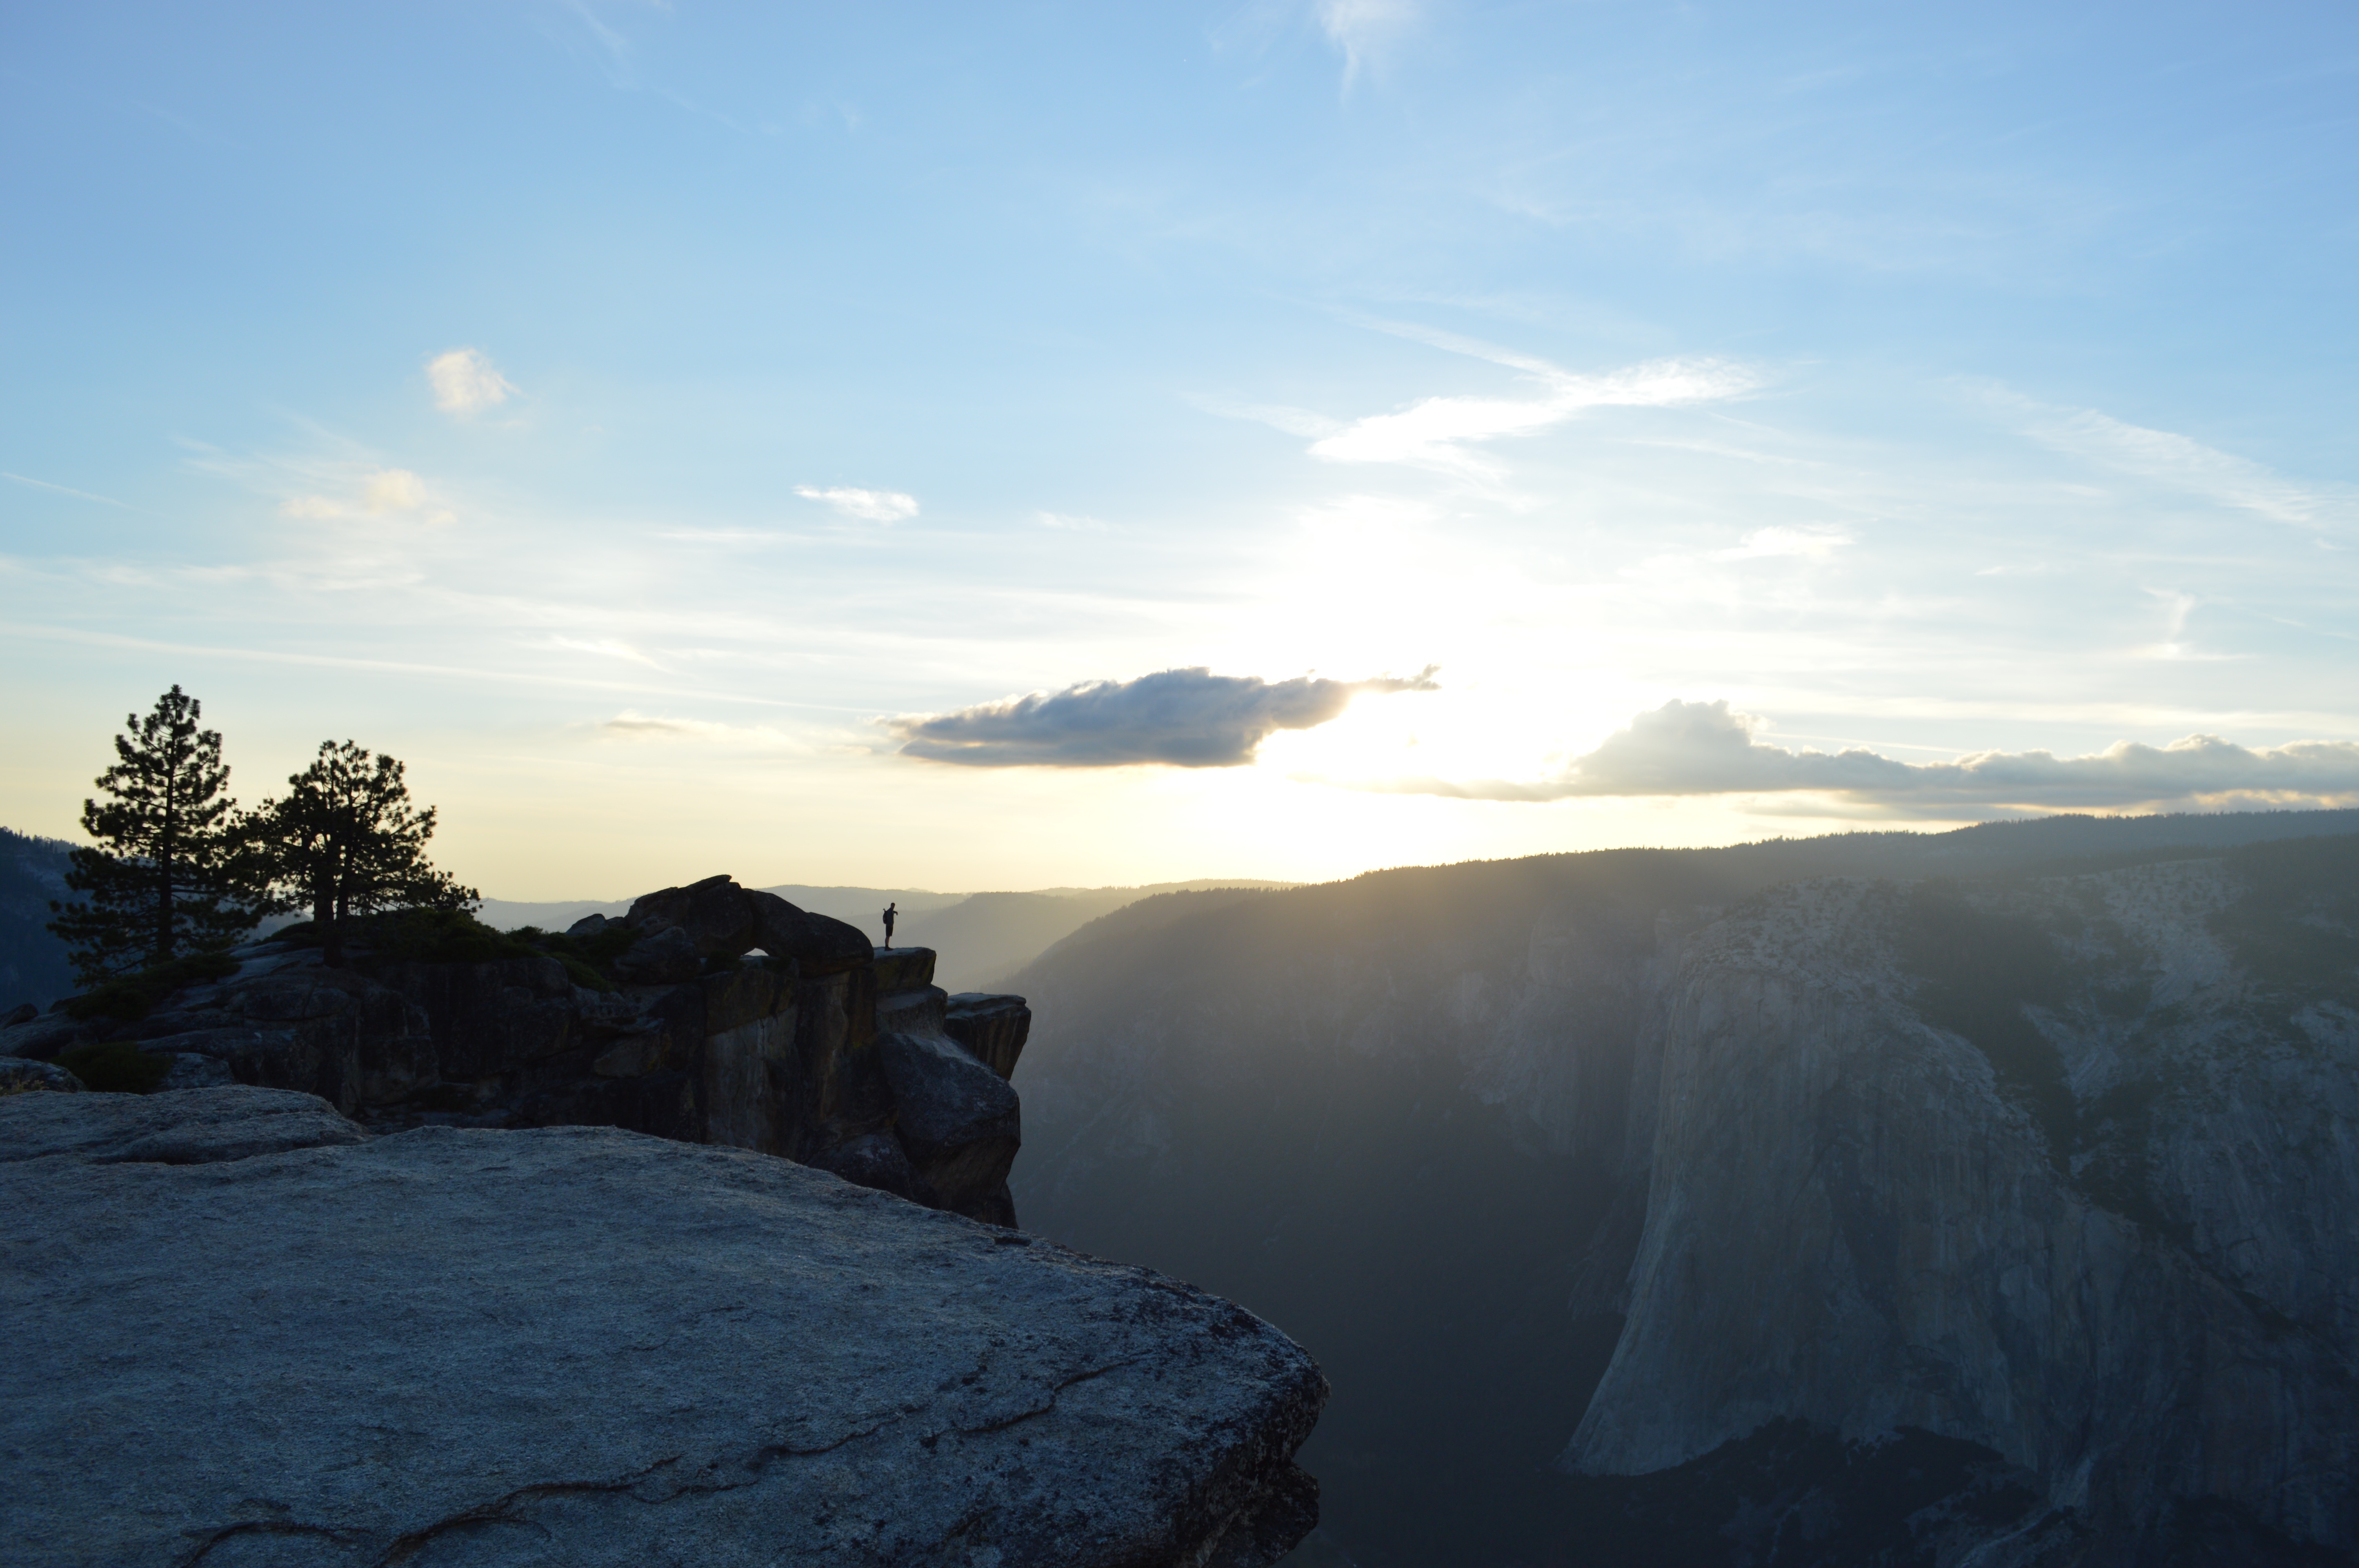
landscape, sea, coast, outdoor, horizon, person, mountain, snow, winter, cloud, sky, sunrise, sunset, hiking, sunlight, morning, hill, lake, dawn, valley, mountain range, cliff, dusk, ice, evening, reflection, journey, scenery, weather, rocky, rugged, terrain, landform, atmospheric phenomenon, mountainous landforms